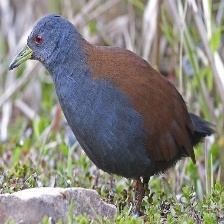
Species: BLACK TAIL CRAKE
Scientific name: AMAURORNIS BICOLOR